The New Colossus

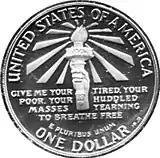
Reverse of the 1986 Statue of Liberty dollar by John Mercanti, featuring an extract from the second stanza of "The New Colossus"

Paul Auster wrote, "Bartholdi's gigantic effigy was originally intended as a monument to the principles of international republicanism, but 'The New Colossus' reinvented the statue's purpose, turning Liberty into a welcoming mother, a symbol of hope to the outcasts and downtrodden of the world."